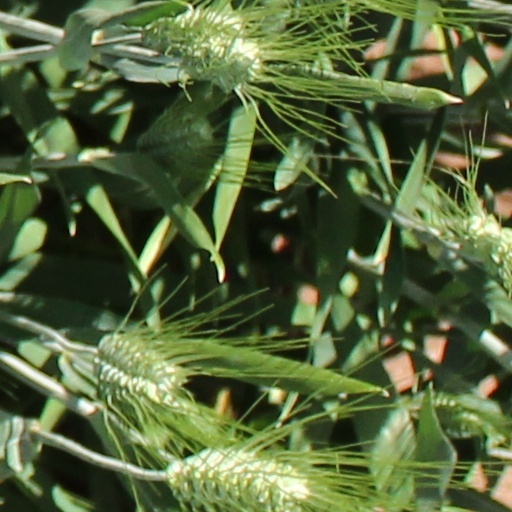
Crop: wheat